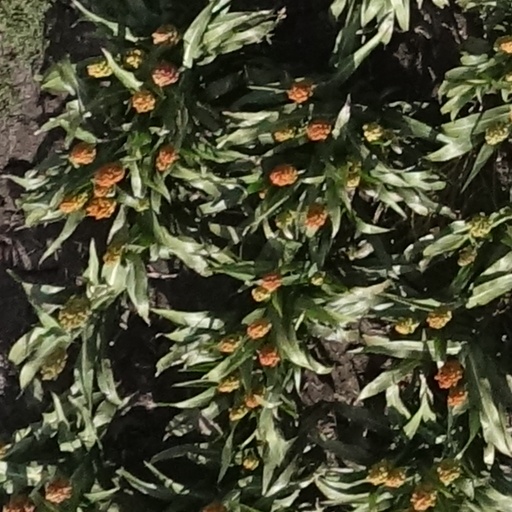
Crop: sorghum